Salvador, Bahia

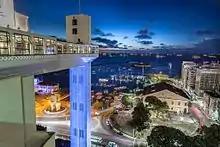

Salvador's history as the first political capital of Brazil and as the capital of Bahia has meant that the city has historically exerted significant influence of both state and federal politics. Because of its importance as the largest port for imported slaves in Brazil, its early political history was dominated by a conservative slaveholding class. Bahia was a monarchy stronghold during the movement for Brazilian independence and was the last to join the new Empire of Brazil. Despite the abolition of slavery, expansion of the franchise and steady migration of Afro-Brazilians from the Bahian countryside into the city, the city's elected offices have and continue to be dominated by a mostly European-descended upper class in a majority Black city. Afro-Brazilians continue to be underrepresented politically and urban renewal efforts have increasingly displaced them out of the historical city center towards the suburbs. Examples of the city's political elite include the Magalhães family, which in the last 50 years has held positions for mayor of Salvador (Antônio Carlos and his grandson ACM Neto), governor of Bahia (Antônio Carlos), senator (Antônio Carlos and his son Antônio Júnior) and federal deputy (uncle Luís Eduardo and nephew ACM Neto). The control of the state of Bahia, and by extension Salvador, under political boss Antônio Carlos Magalhães was marked by an authoritarian style of clientelism known locally as "carlismo".